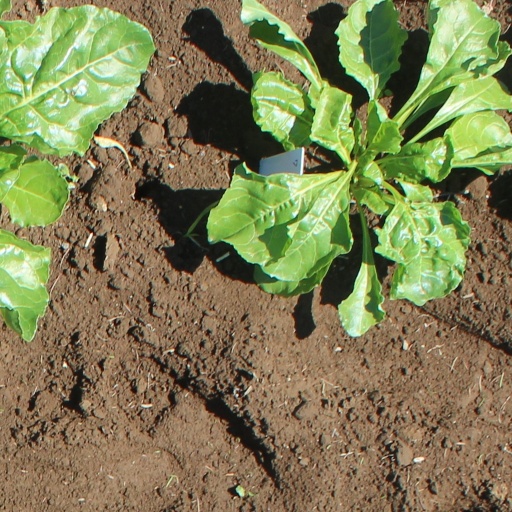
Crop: sugar beet